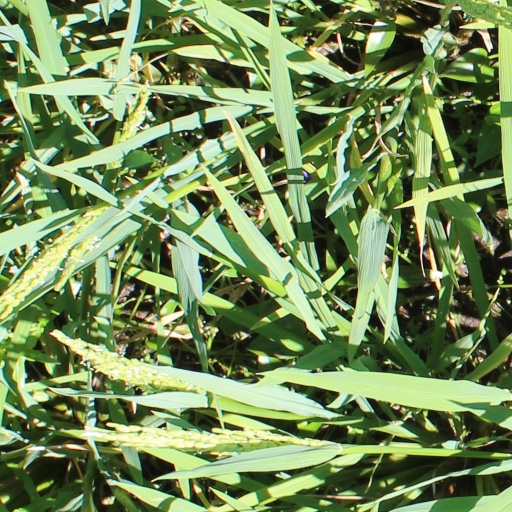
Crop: rice